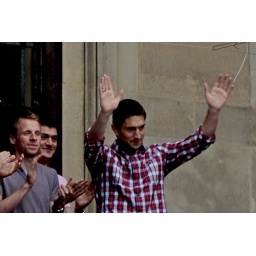
Fresh from chopping down trees in a Canadian forest Graeme raises his healing hands to the crowd.